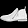
Label: Ankle boot